Lexus IS (XE20)

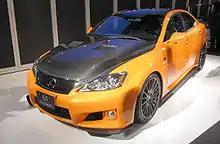
Lexus IS F CCS at the 2010 Tokyo Auto Salon

The Humberside Police in the United Kingdom modified an IS F to use as a deterrent to high speed chases. Changes include computer platform to access all police records, 4 video cameras recording road in all directions, 2 hi-tech radio communication systems. The vehicle was used as the 'command car' for Humberside Police's Vehicle Crime Unit.